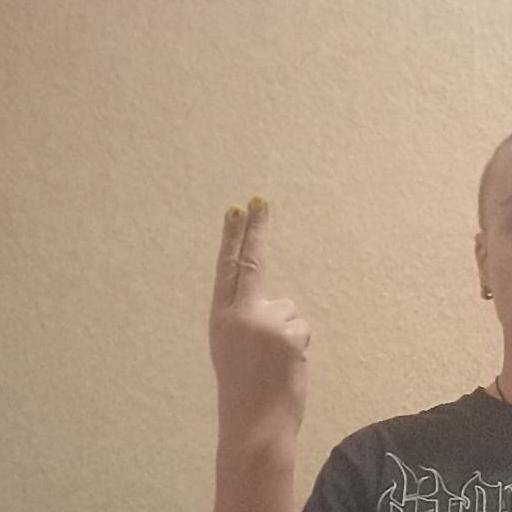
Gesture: two_up_inverted